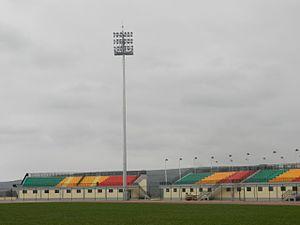
football
Le Stade de Kinkala est un stade multisports de 12 000 places assises, situé dans la ville de Kinkala au sud de la République du Congo. Inauguré le 15 août 2012 par le président Denis Sassou N'Guesso, il avait abrité la finale de la coupe du Congo de football en 2012 à l'occasion de la célébration de la 52e anniversaire de l'indépendance du pays.